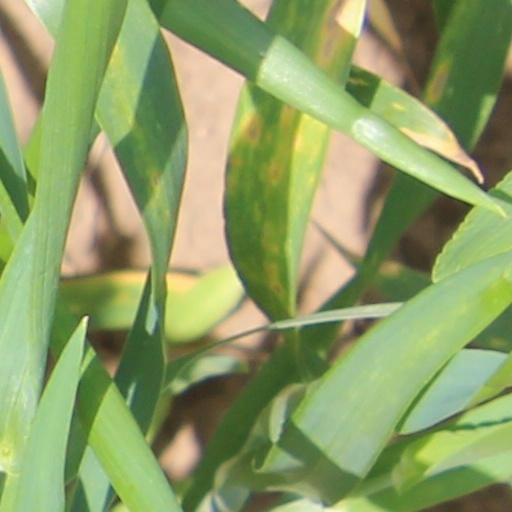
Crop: wheat